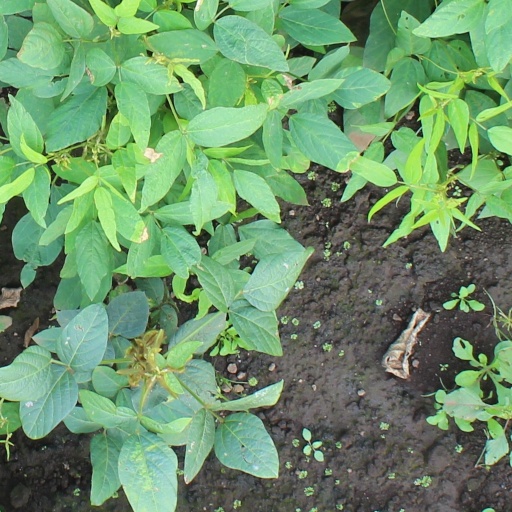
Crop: soybean